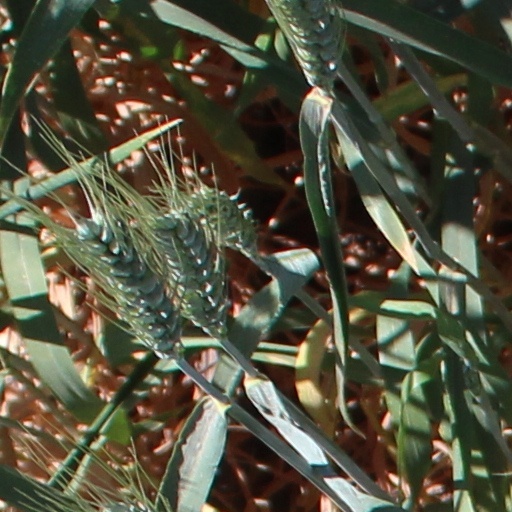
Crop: wheat